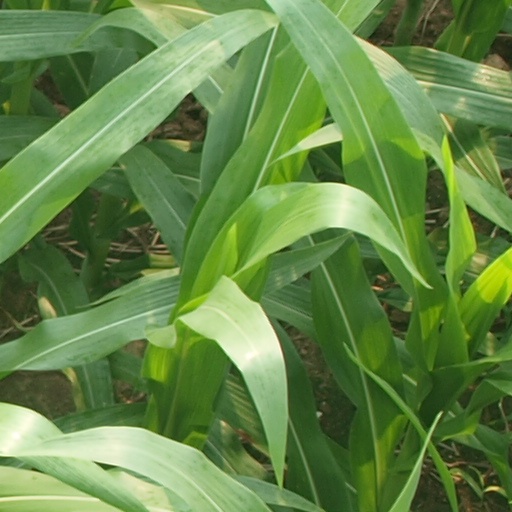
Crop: maize; corn